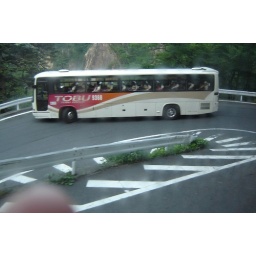
Nothing like taking hairpin turns down a mountain in a large tour bus filled with people.